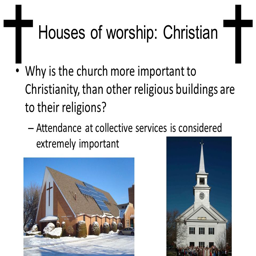
houses of worship : religion is the church more important to religion , than other religious buildings are to their religions .